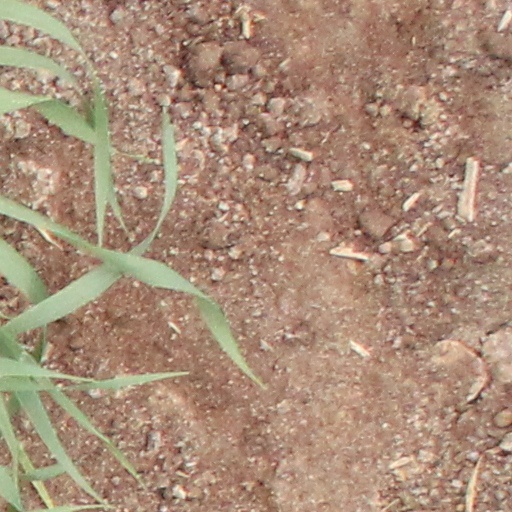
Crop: wheat